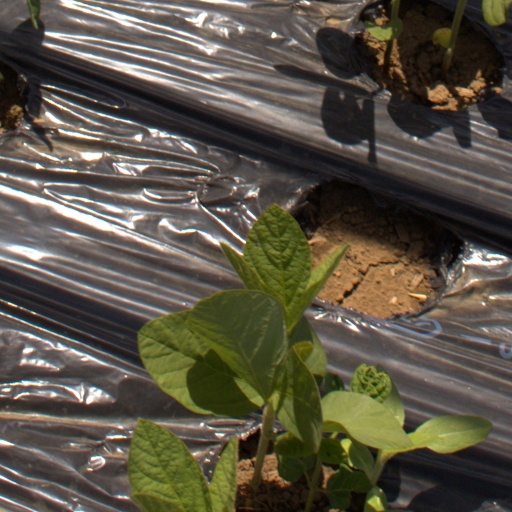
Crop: Jerusalem artichoke